Wîhkwêntôwin, Edmonton

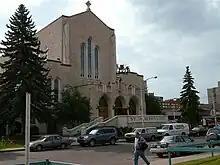
St. Joseph's Basilica

There are many places of worship in the Wîhkwêntôwin area. One of the best known is St. Joseph's Basilica. Originally St. Joseph's Cathedral, the name was changed when Pope John Paul II visited Edmonton during his visit to Canada in 1984.